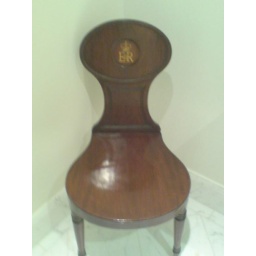
A chair in the bathroom of the home of the the Consul-General.